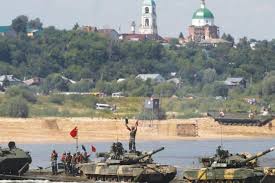
Label: T-80